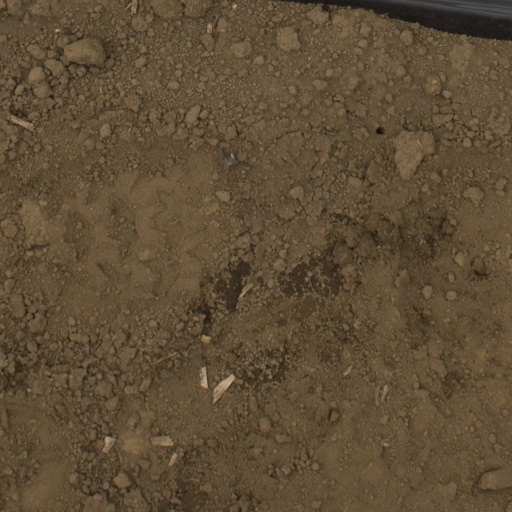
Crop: Jerusalem artichoke